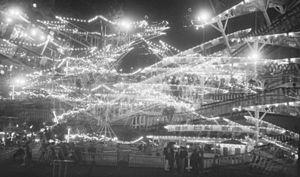
Nous voyons de nuit un plan d'ensemble des manèges du parc Belmont dans Cartierville à Montréal.
Le parc Belmont est un parc d'attractions ayant opéré de 1923 à 1983 dans Cartierville, un quartier du nord de Montréal, au Canada. Situé sur la rive de la rivière des Prairies, juste à côté du pont Lachapelle qui l'enjambe pour relier Montréal à Laval, ce lieu de divertissement fut un lieu-culte de Montréal. De nos jours, le parc Belmont peut également désigner un petit parc aménagé approximativement au même endroit.